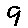
Label: 9